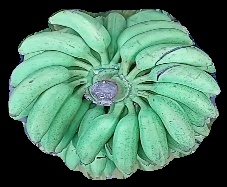
Variety: elakki-bale
Grade: grade1